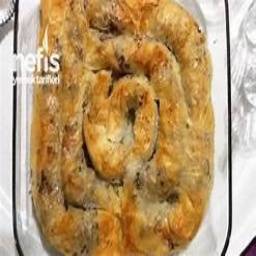
Label: borek_with_minced_meat